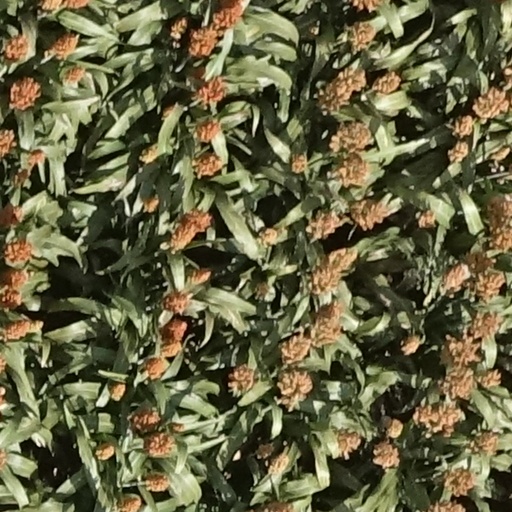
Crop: sorghum